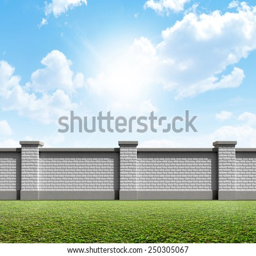
a front view of a regular domestic brick wall on a green grass and blue sky background